Kilnsea

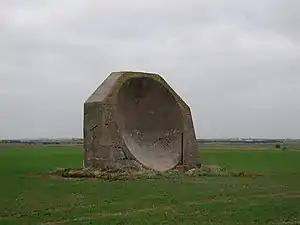
First World War concrete acoustic mirror near Kilnsea.

East of Kilnsea is the Grade II listed First World War concrete acoustic mirror used as an early warning device.